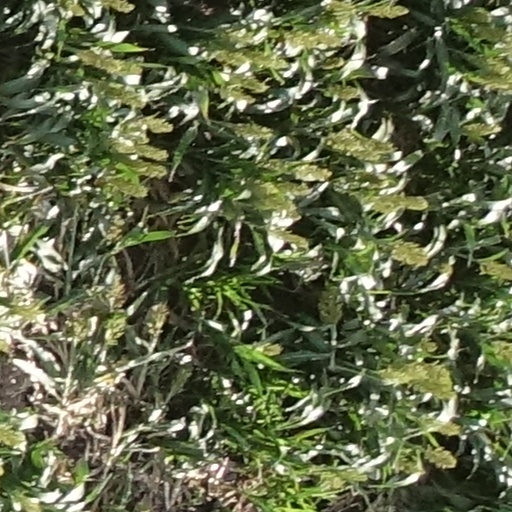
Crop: sorghum